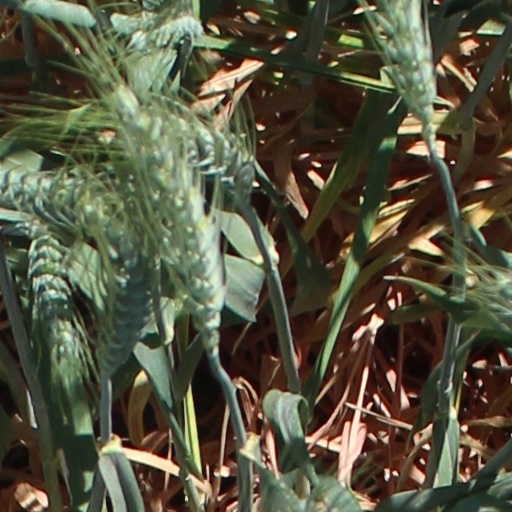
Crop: wheat